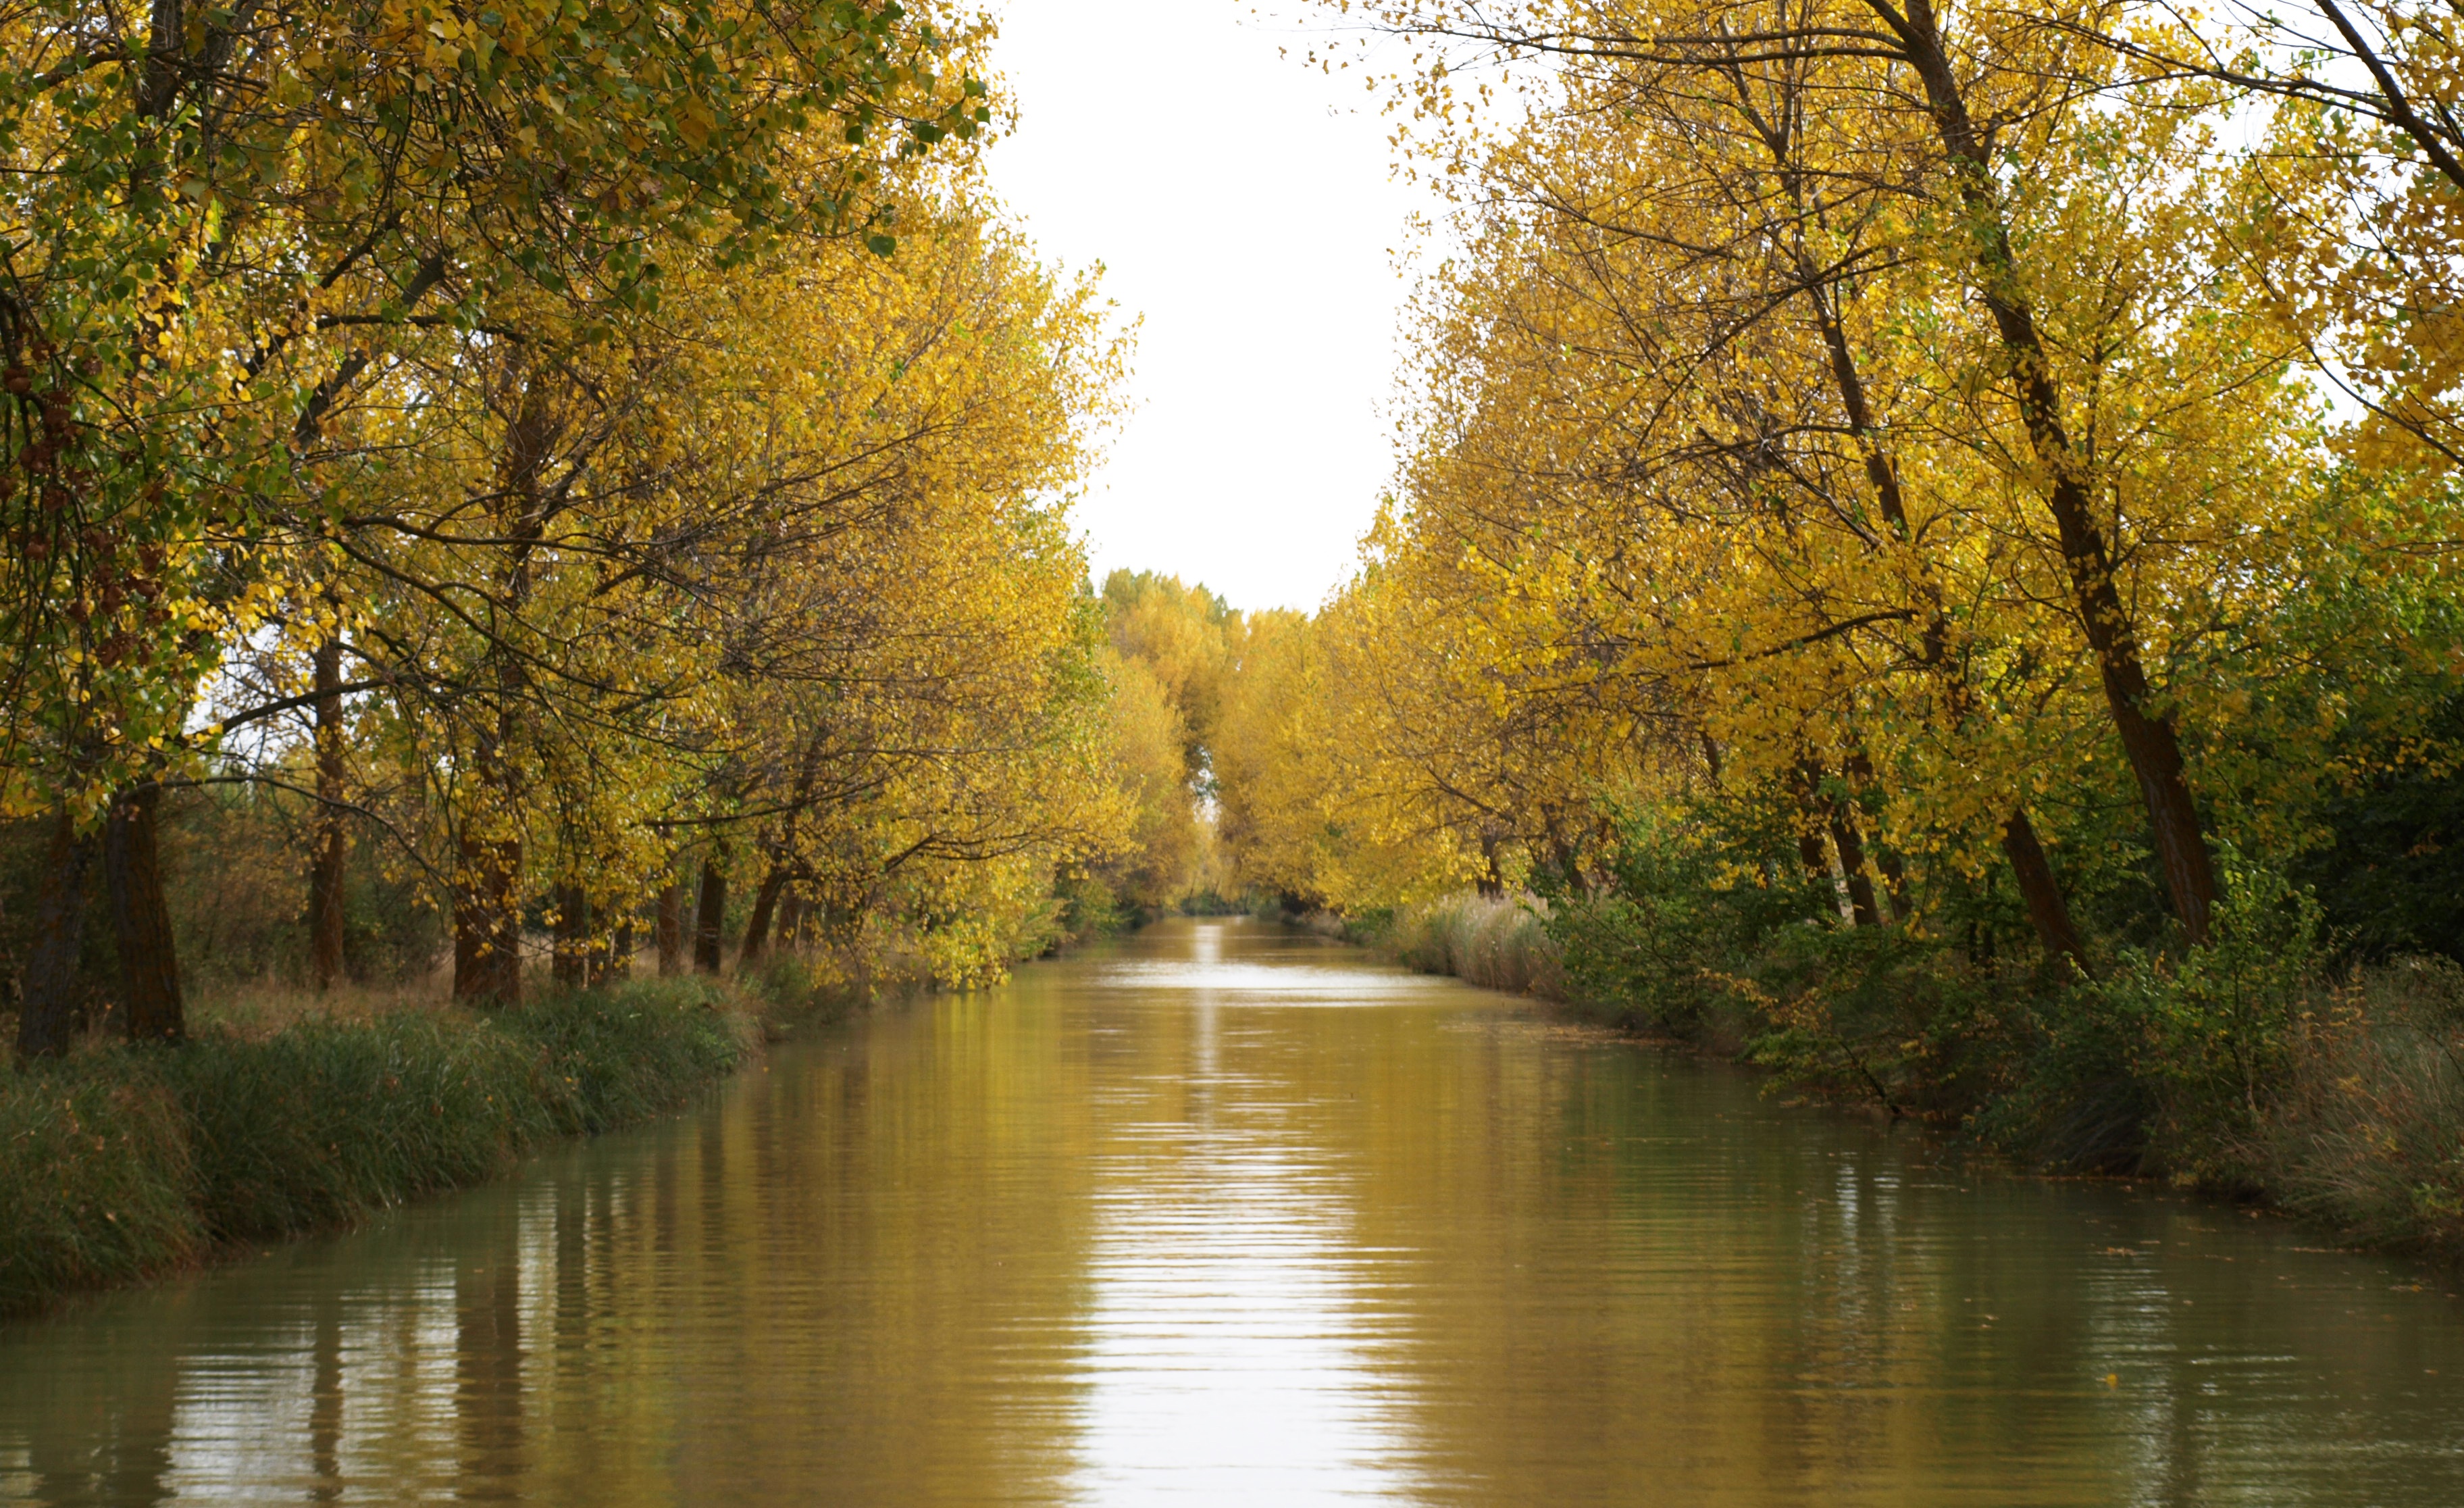
tree, sunlight, morning, leaf, river, canal, pond, stream, reflection, autumn, season, waterway, body of water, channel, woodland, landform, geographical feature, bayou, canal de castilla